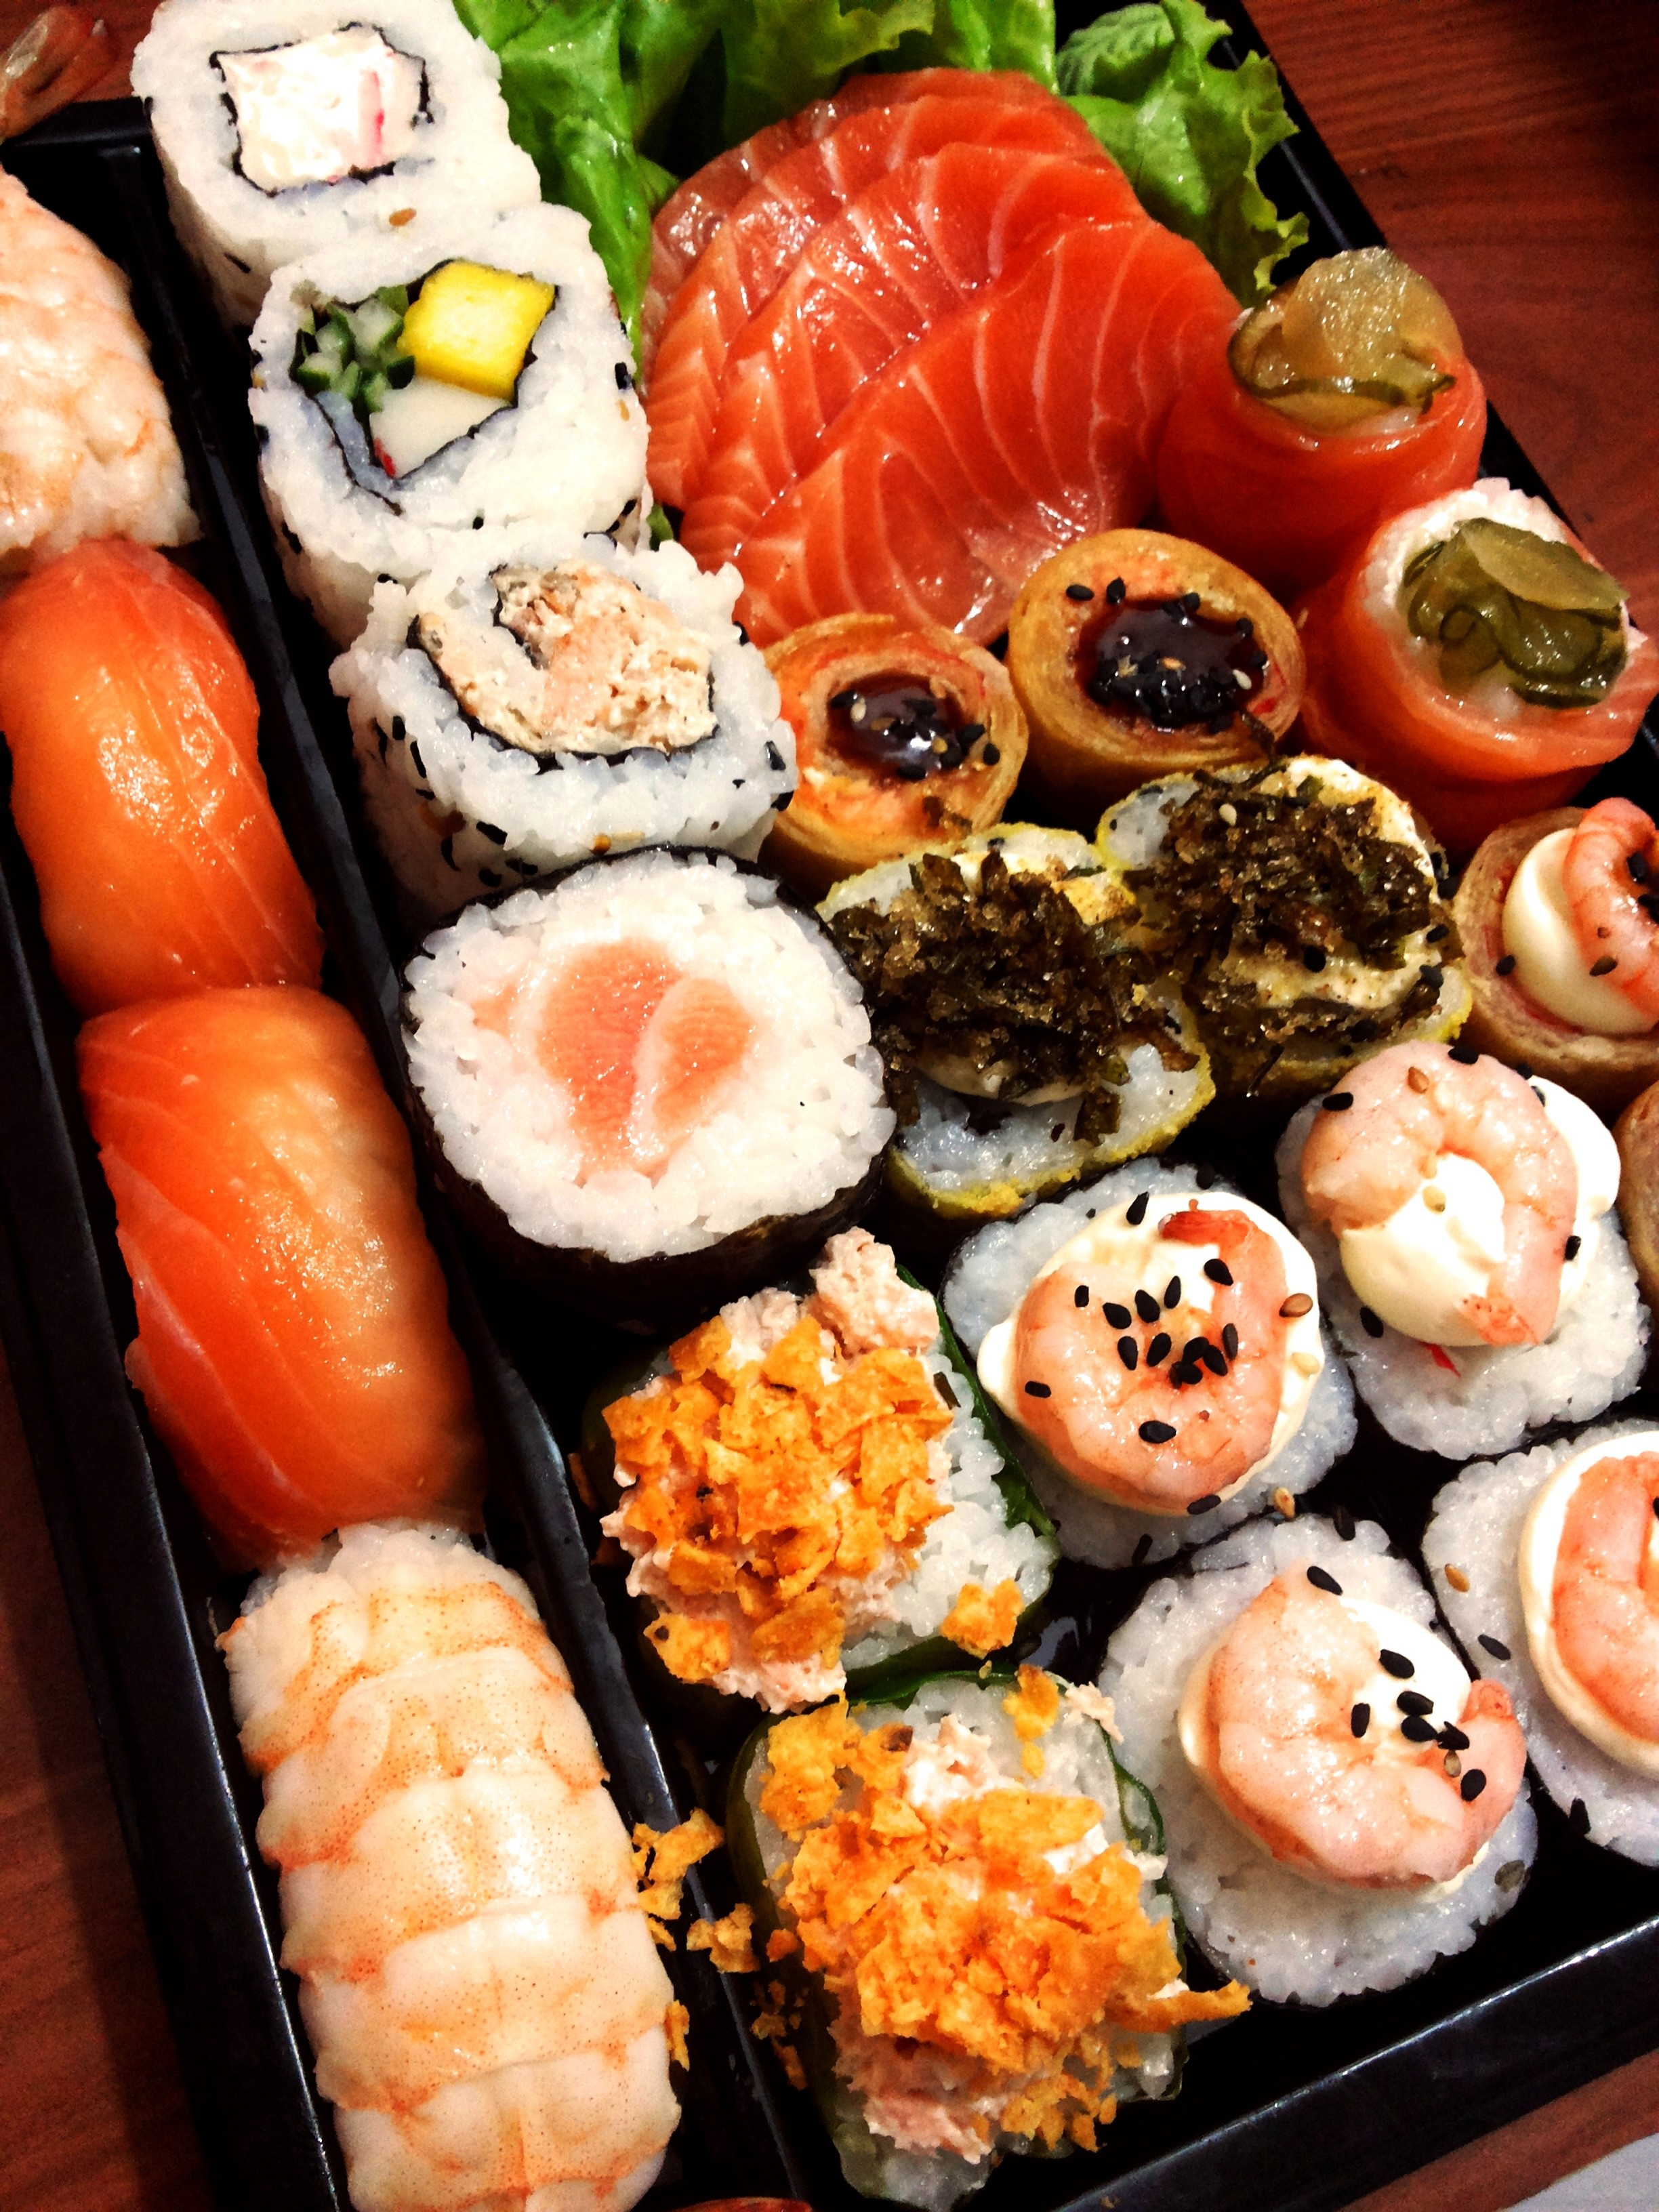
dish, meal, food, cuisine, asian food, sushi, sashimi, japanese, oriental, barca, hors d oeuvre, japanese cuisine, combined, gimbap, california roll, osechi, makunouchi